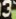
Number: 3